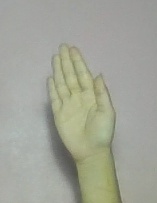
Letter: seen